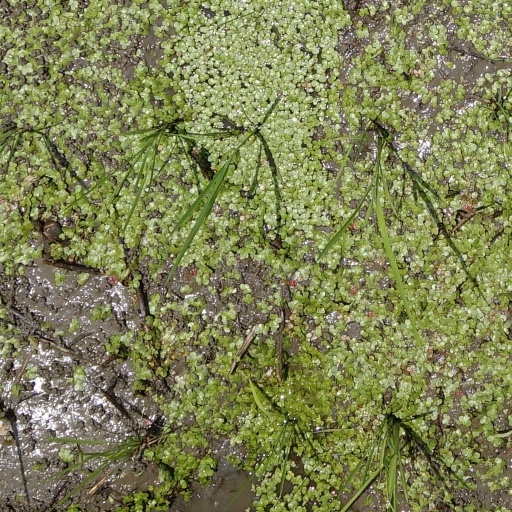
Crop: rice